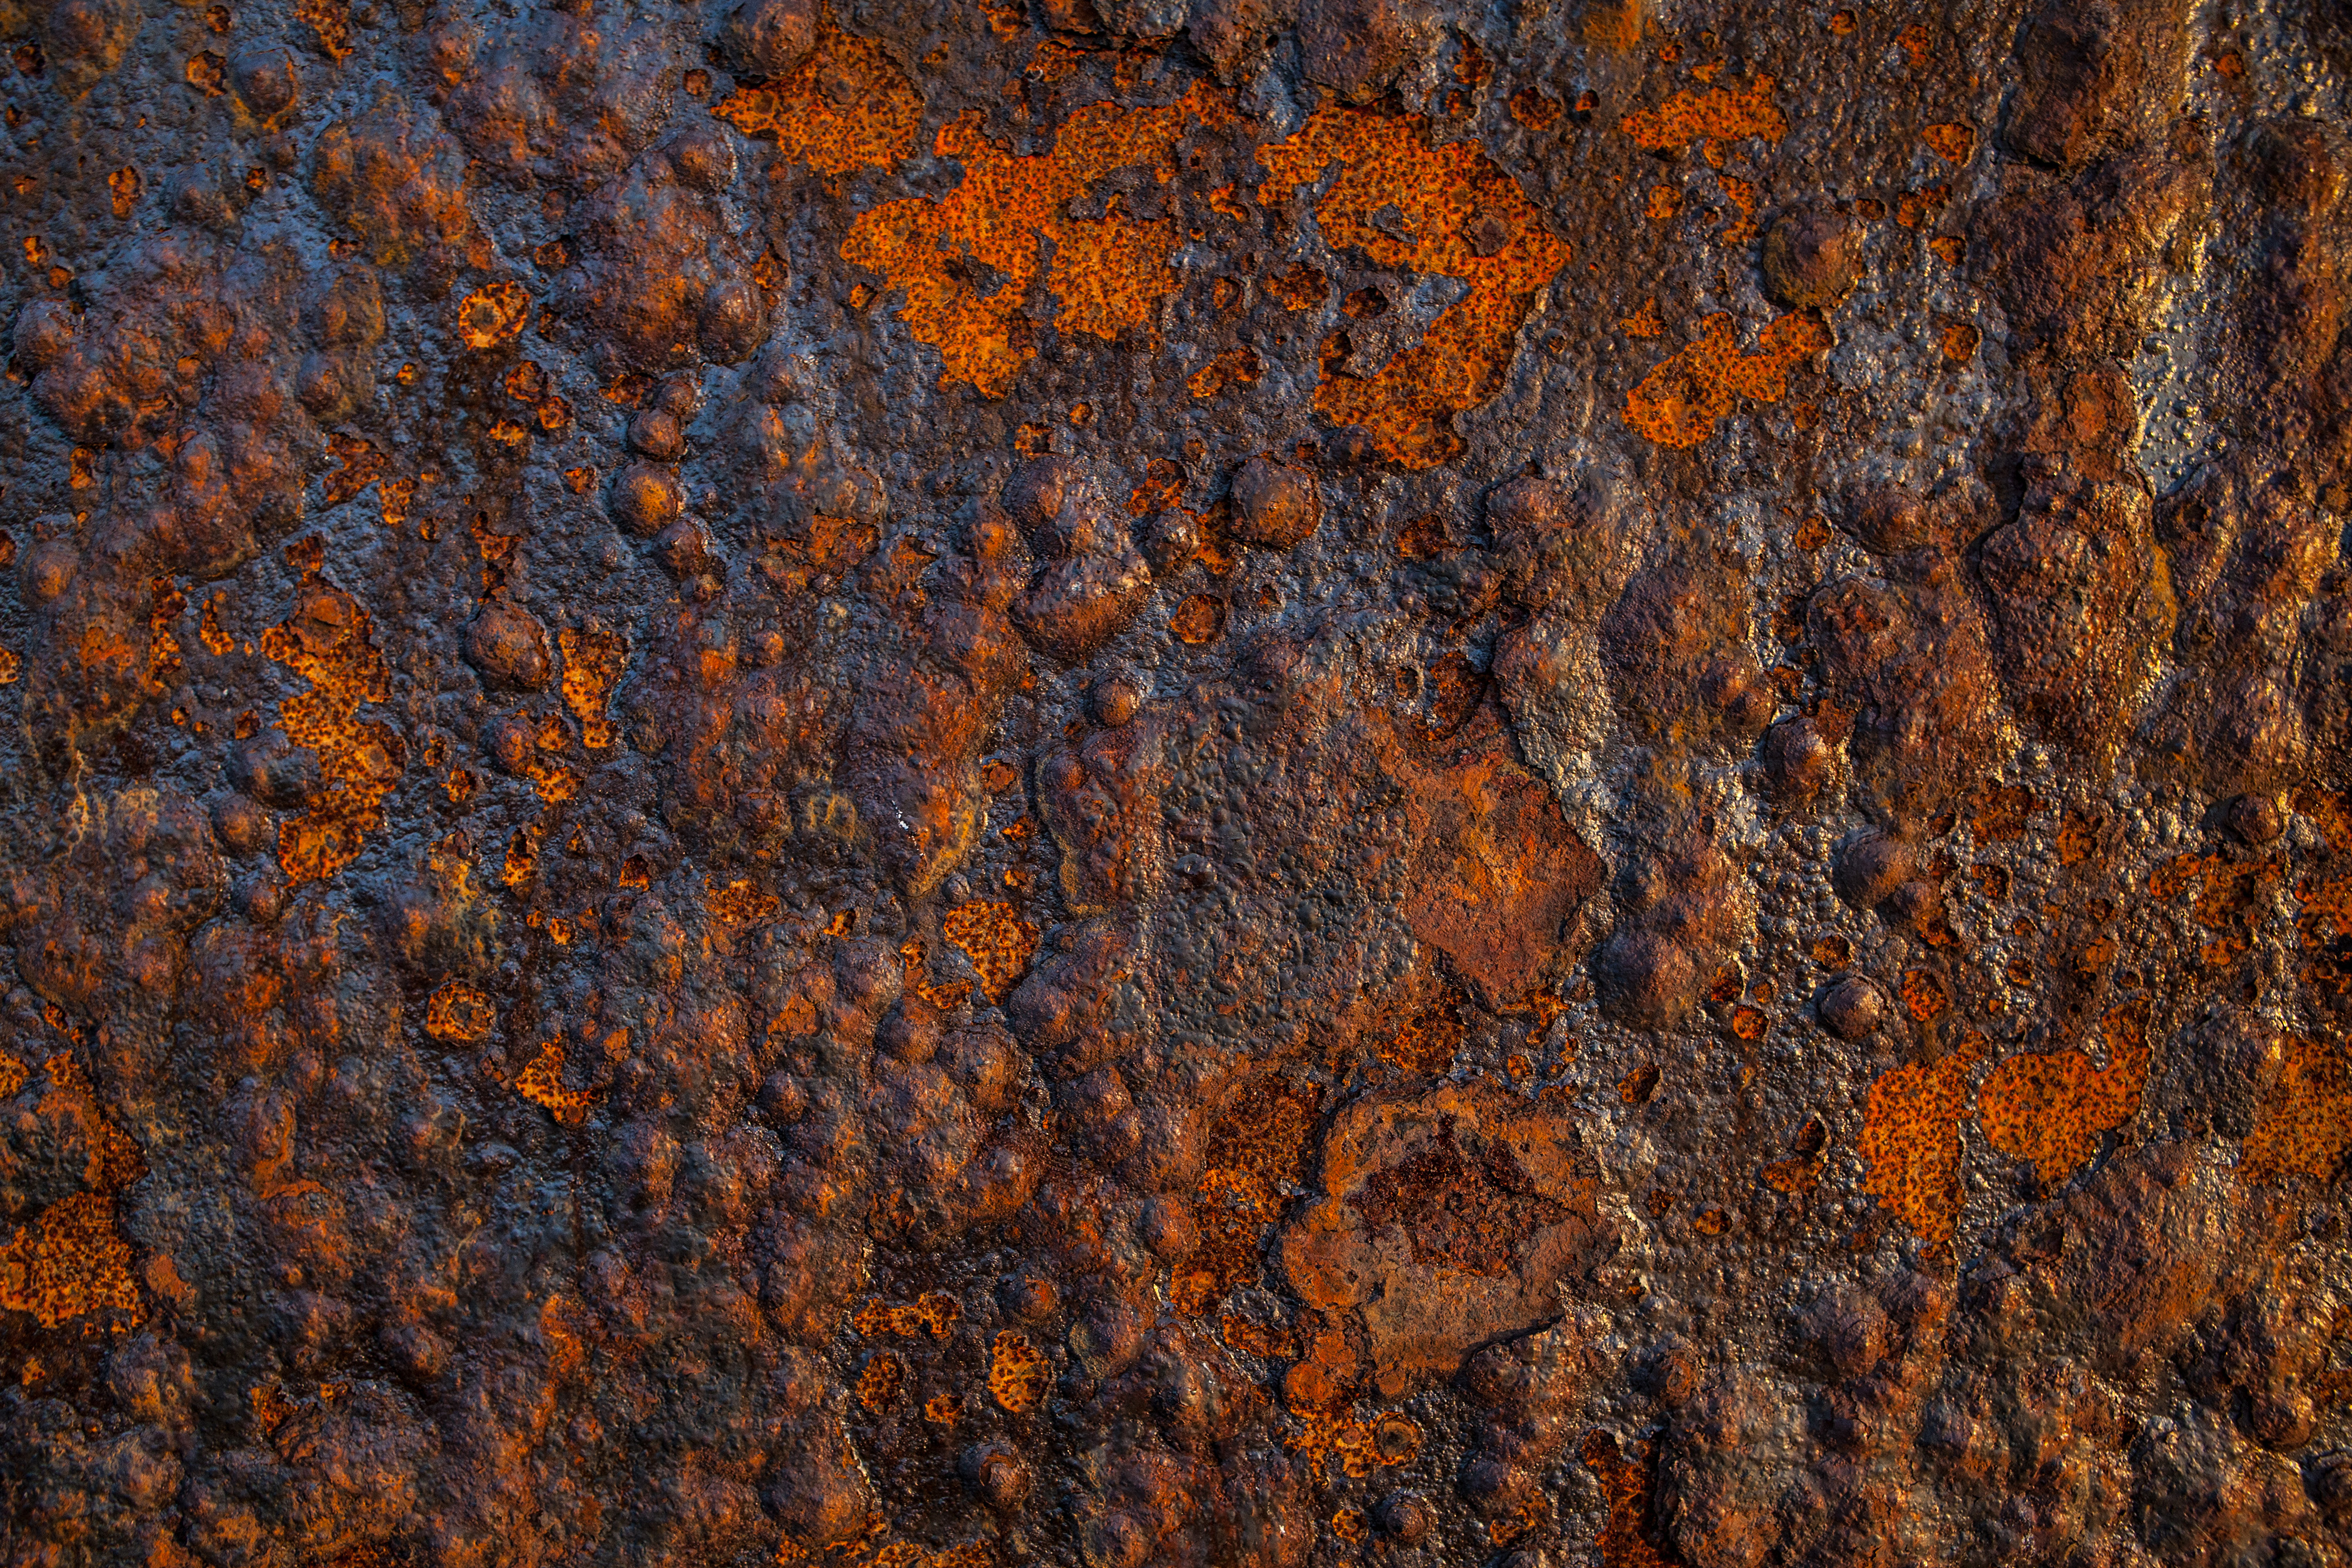
brown, rust, orange, rock, iron, metal, pattern, geological phenomenon, wood